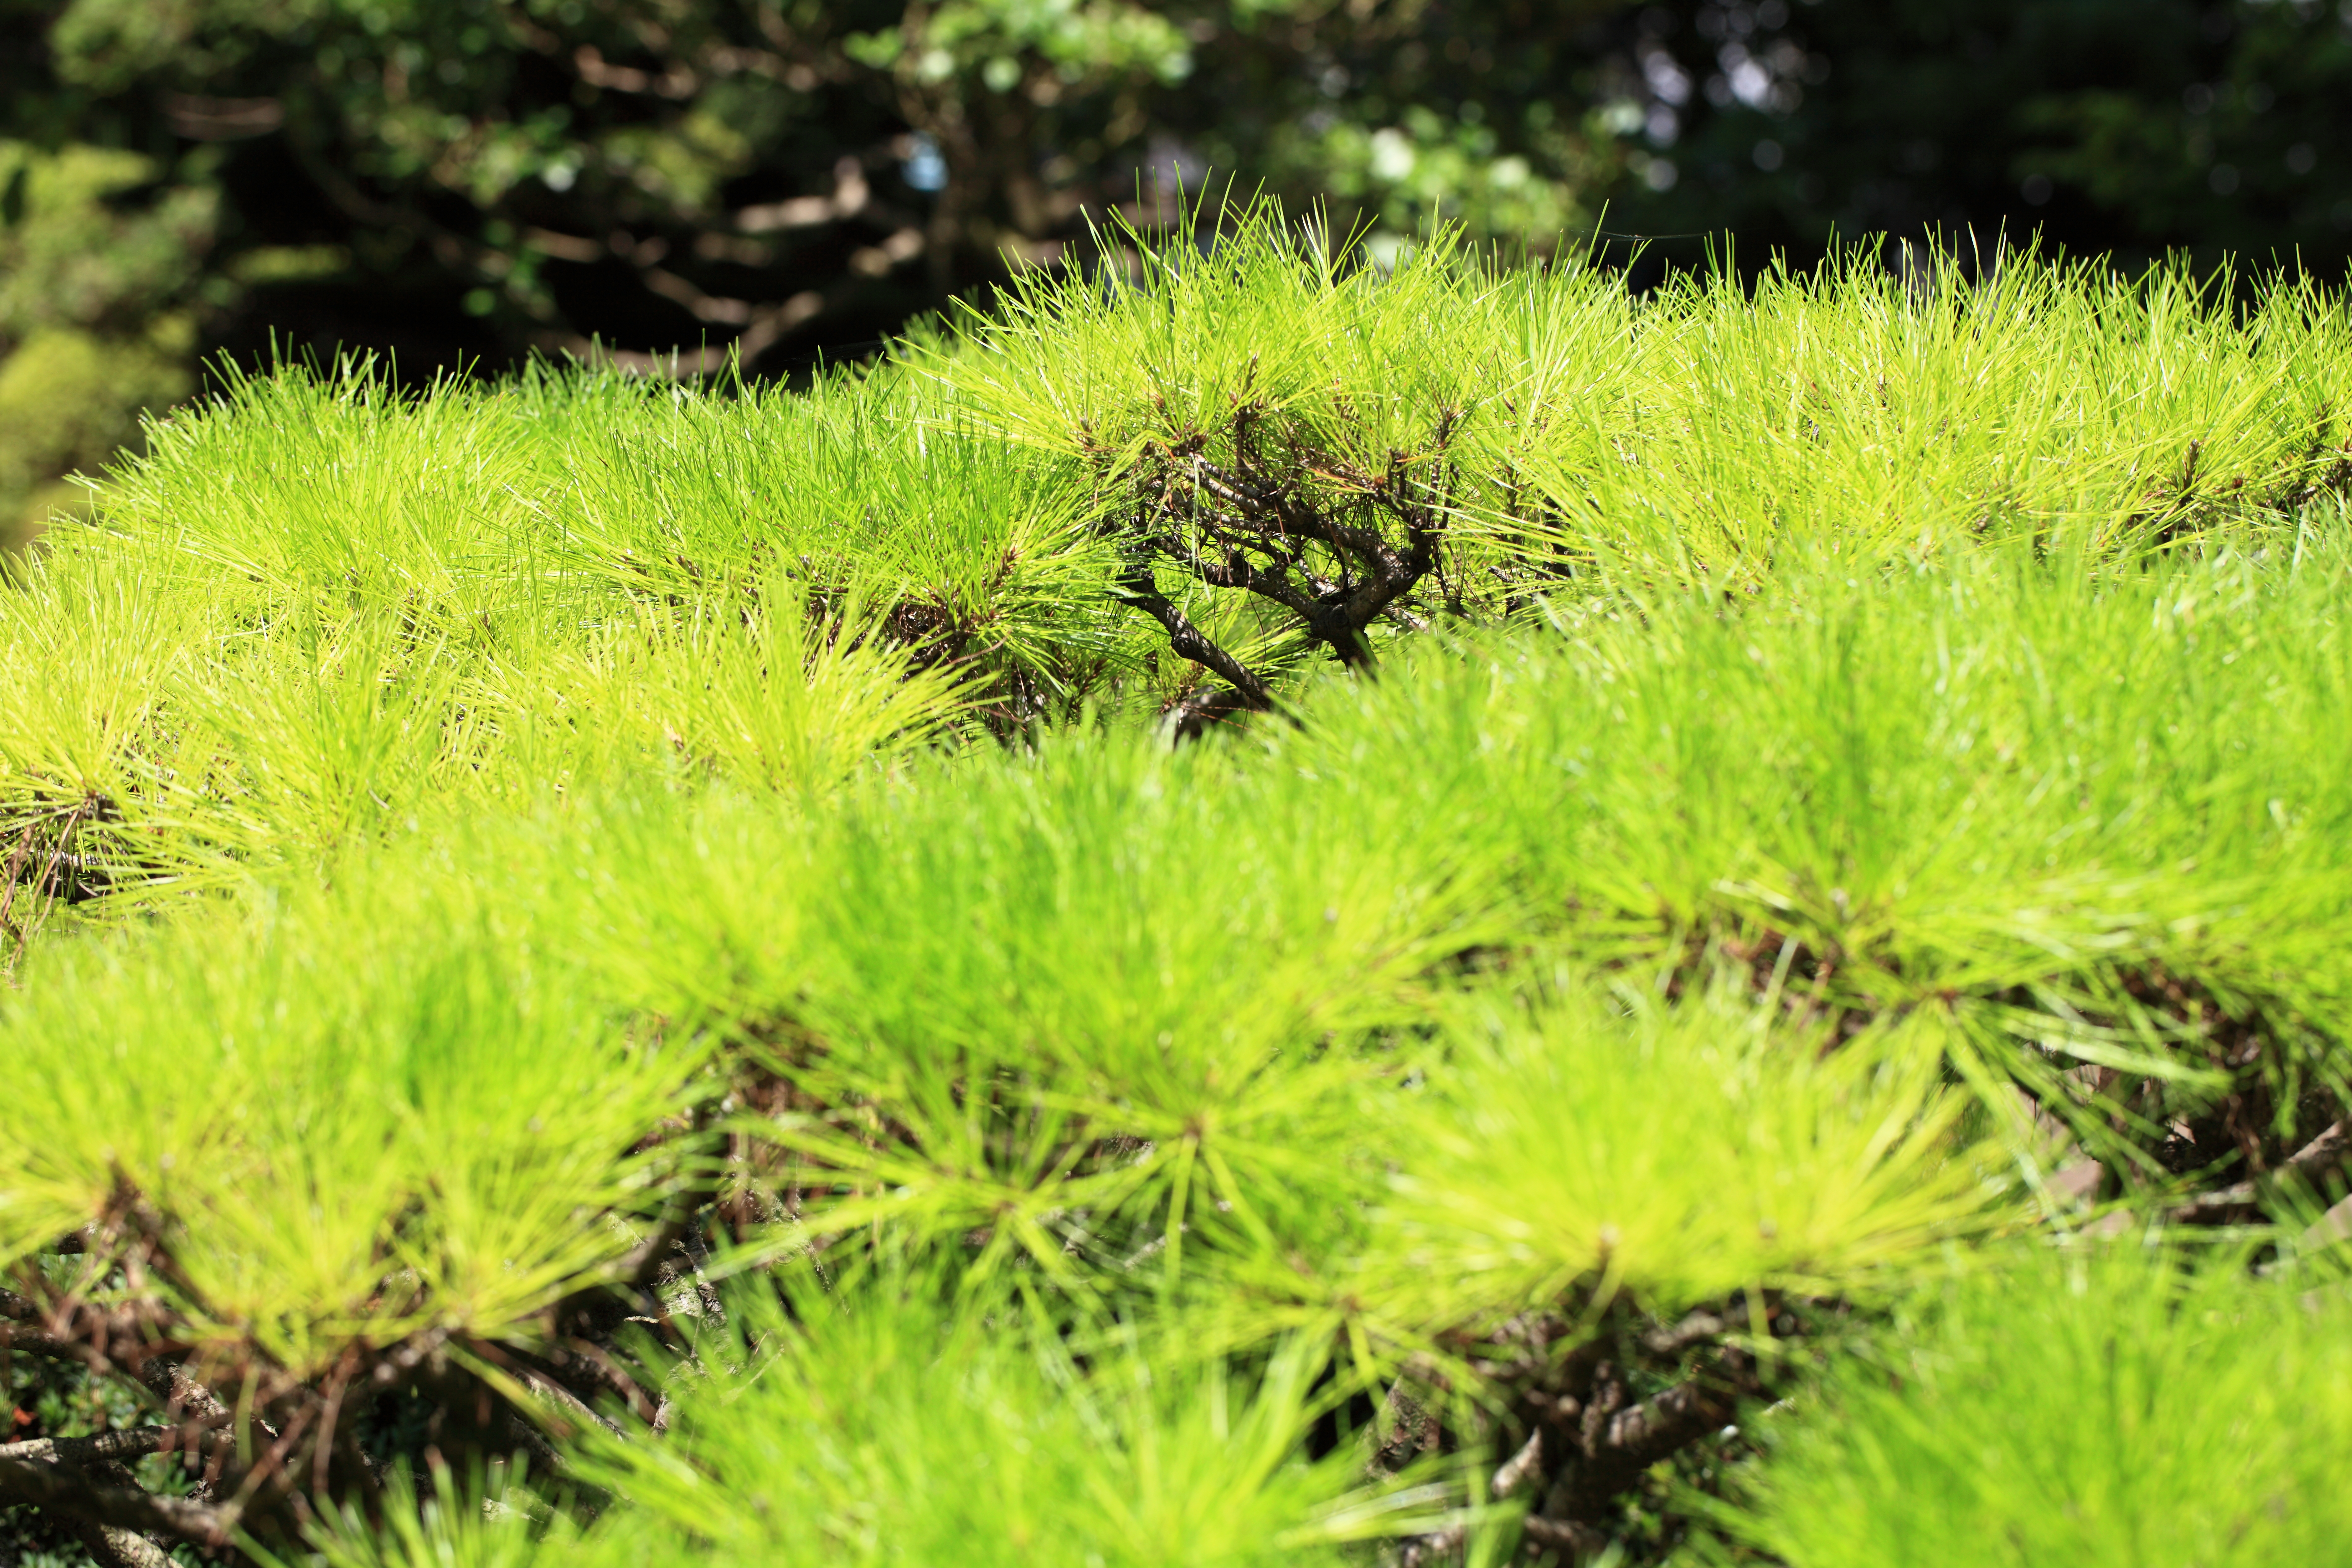
tree, grass, plant, lawn, meadow, prairie, moss, high, soil, botany, garden, japanese, grassland, vegetation, shrub, 5d, style, hires, markii, ecosystem, hi, res, resolution, saitama, kawaguchi, grass family, land plant